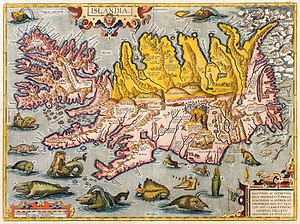
Islands historie / Island under Danmark (1380-1918) / Reformationens tid (fra 1550)
Kort over Island af Abraham Ortelius fra omkring år 1590.
Islands historie er anderledes end historien i det øvrige Norden. Lige fra den første tid kender man enkeltpersoner, deres navne og slægtsforhold samt præcise årstal. Blandt de ældst kendte bøger skrevet på Island er Sagaerne, som beretter om landets historie. Der er få lande, som har en så rig dokumentation af deres tidligste historie som Island.